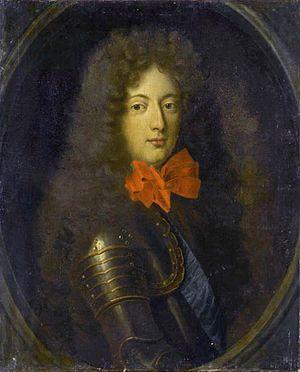
Philippe de Lorraine, dit le Chevalier de Lorraine (1643 - 8 décembre 1702). Membre de la Maison de Guise, cadet de la Maison ducale de Lorraine. Entré dans la postérité comme l'amant de Philippe d'Orléans (Monsieur), frère de Louis XIV.
Philippe de Lorraine, dit le « Chevalier de Lorraine », né en 1643 et mort le 7 décembre 1702, fils cadet d'Henri de Lorraine, comte d'Harcourt et de Marguerite Philippe du Cambout, est un gentilhomme français, favori et mignon du duc d'Orléans, Monsieur, frère du roi Louis XIV.
Philippe de France, fils de France, duc d'Anjou à sa naissance puis duc d'Orléans en 1660, appelé aussi Philippe d’Orléans, né le 21 septembre 1640 à Saint-Germain-en-Laye et mort le 9 juin 1701 au château de Saint-Cloud, est un prince de la famille royale française, fils de Louis XIII et d’Anne d’Autriche, et frère cadet de Louis XIV. Titré duc d'Anjou à sa naissance, il est connu sous son titre de duc d’Orléans à partir de la mort de son oncle Gaston de France en 1660 mais aussi sous l'appellation de « Monsieur », réservée au frère puîné du roi.
Louis de Bourbon, comte de Vermandois, né le 2 octobre 1667, fut un prince français légitimé en 1669, mort en 1683. Il est amiral de France de 1669 à sa mort.